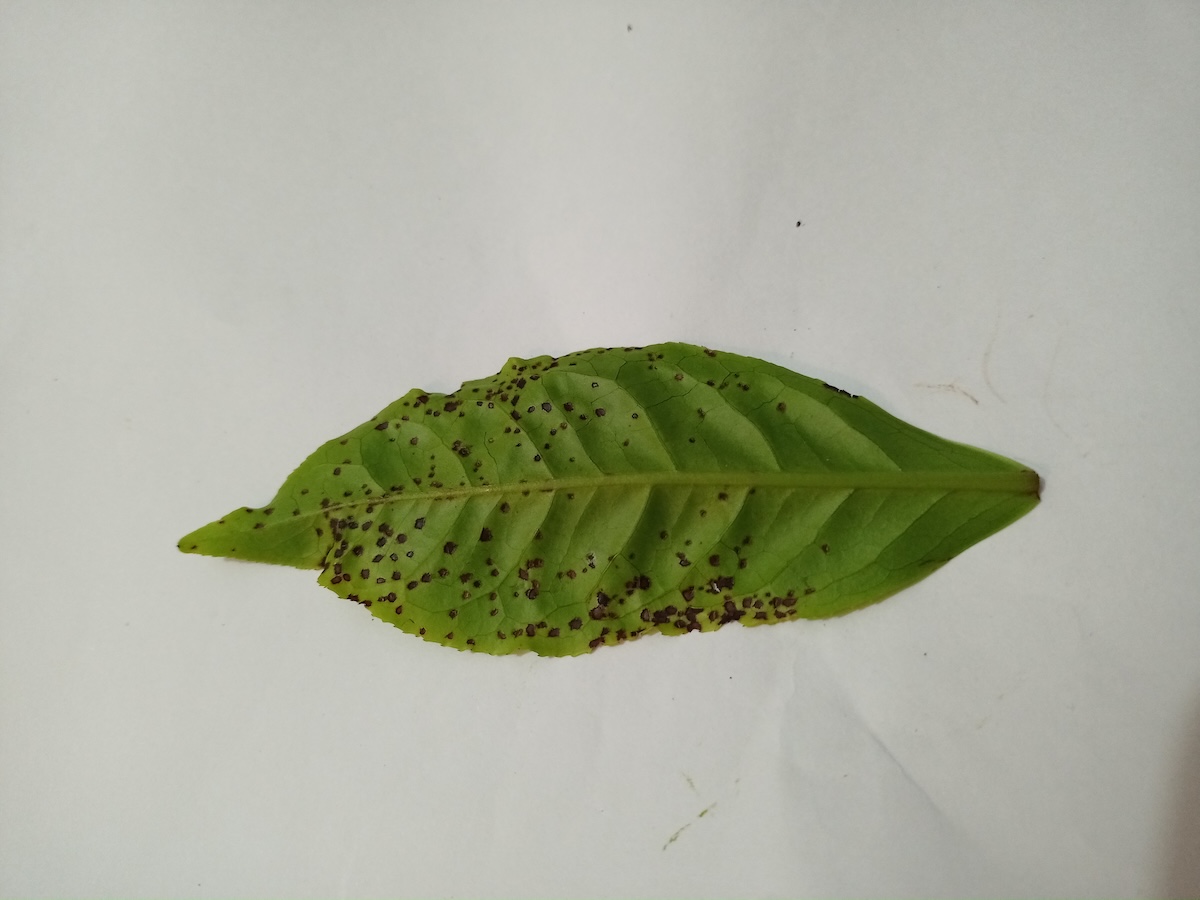
Label: Helopeltis